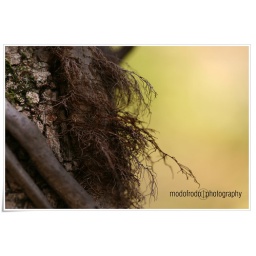
Tangled dead moss against the rough bark of a tree with the glow of filtered afternoon forest light in the background...